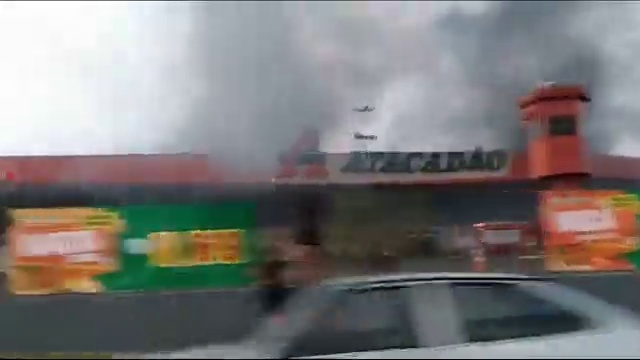
Fire: no
Smoke: yes